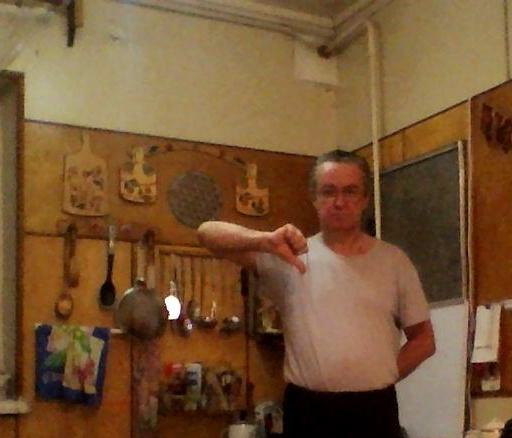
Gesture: dislike